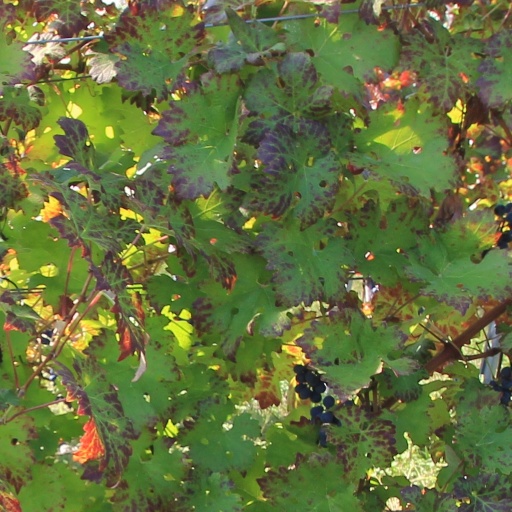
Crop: grape